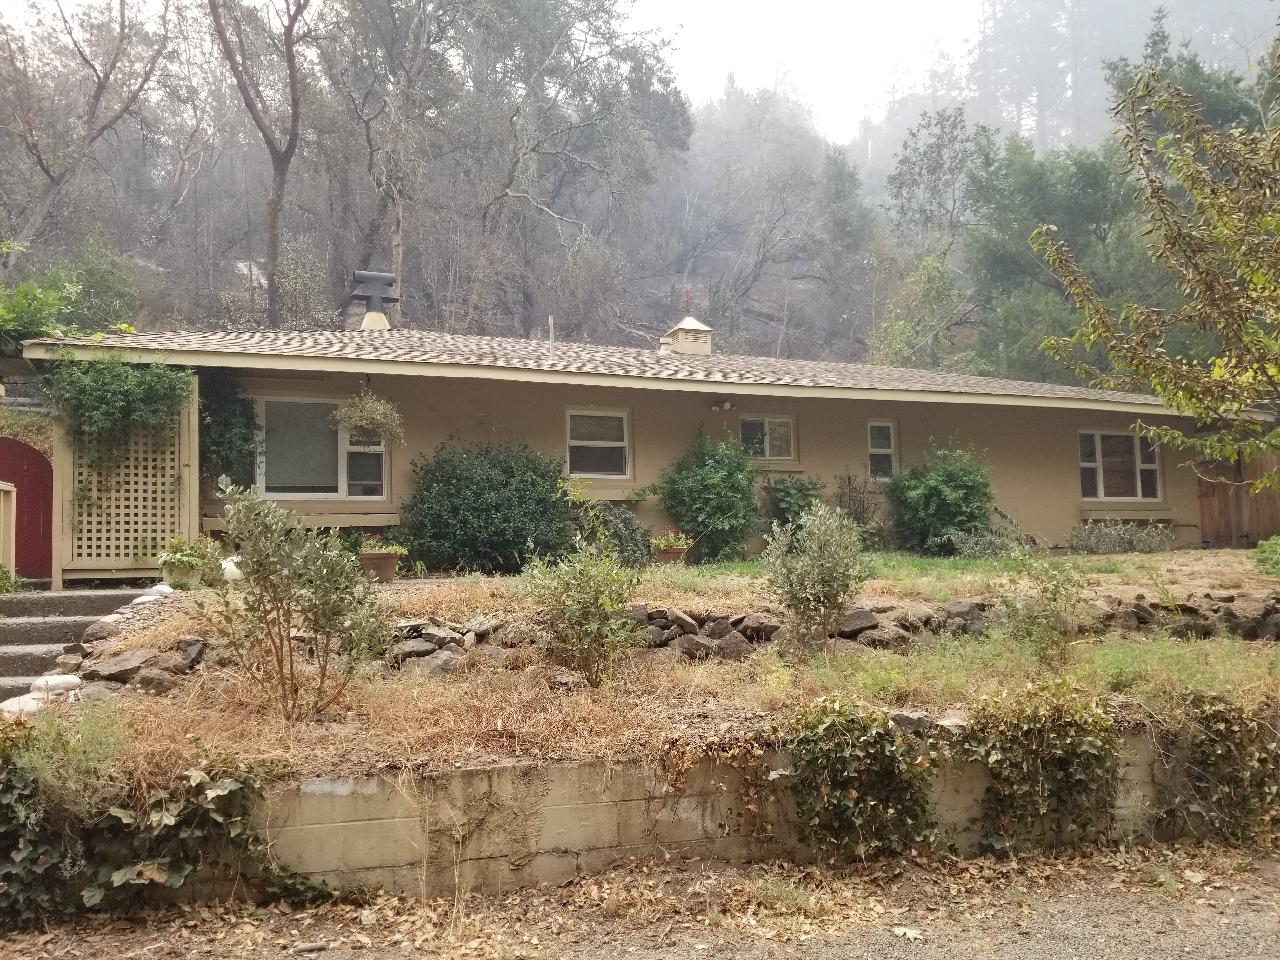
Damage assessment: no_damage